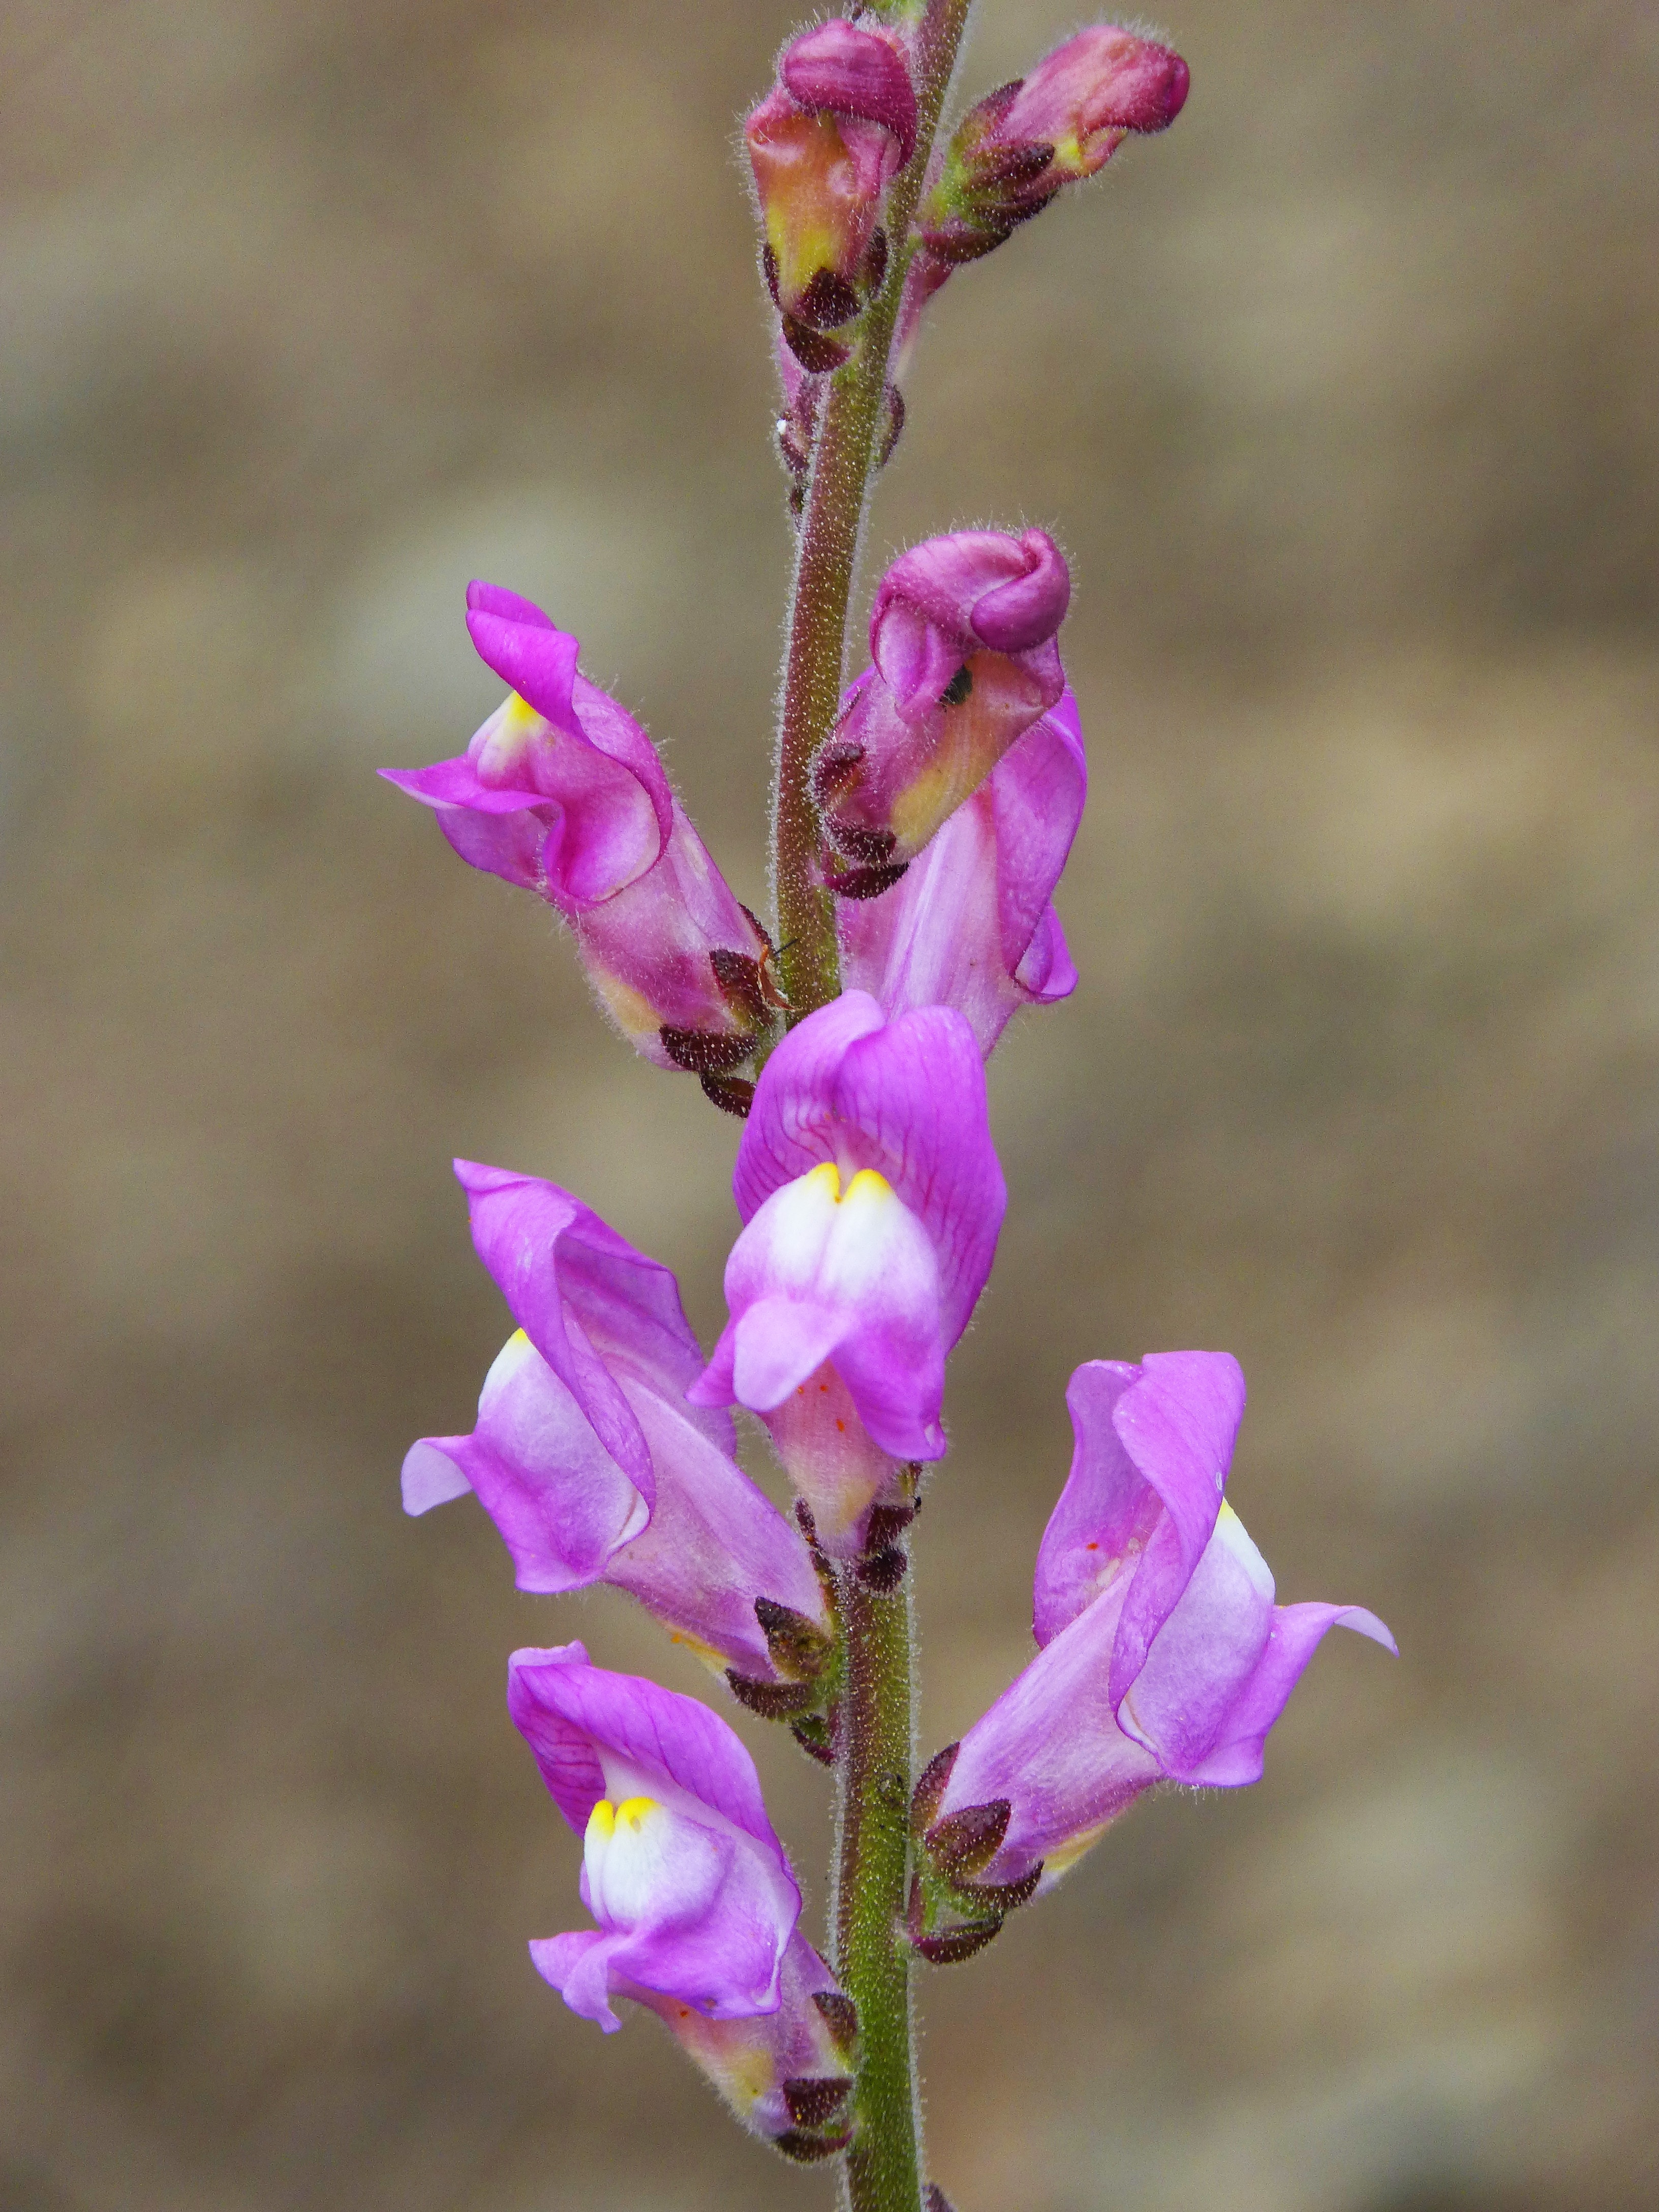
blossom, plant, flower, petal, herb, botany, flora, wild flower, orchid, wildflower, snapdragon, digitalis, gladiolus, macro photography, flowering plant, conillets, antirrhinum majus, land plant, everlasting sweet pea